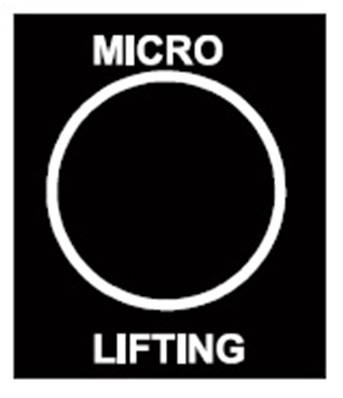
PRTA151IPI: Micro Lifting
PRTA151IPI: Micro Lifting
Brand: TER
Category: Business & Industrial > Hotel & Hospitality > Hotel & Hospitality Accessories